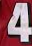
Number: 4